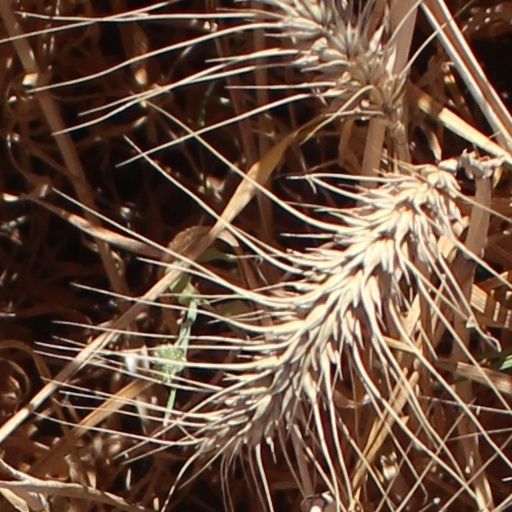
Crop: wheat